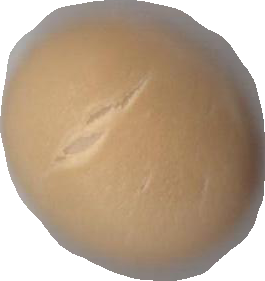
Variety: Grobogan